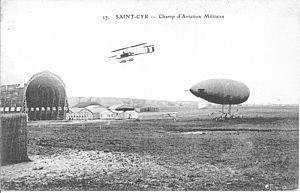
La base aérienne 272 Saint-Cyr-L'Ecole « Colonel Charles Renard » était un site opérationnel de l'armée de l'air française, situé sur le territoire de la commune de Saint-Cyr-l'École, près de la ville de Versailles.
L'aérodrome de Saint-Cyr-l'École est un aérodrome francilien situé à 21 kilomètres au sud-ouest de Paris, sur la commune de Saint-Cyr-l'École, dans le département des Yvelines. Il est exploité par Aéroports de Paris.
Les débuts de l'aviation dans les Yvelines remontent au XIXᵉ siècle.